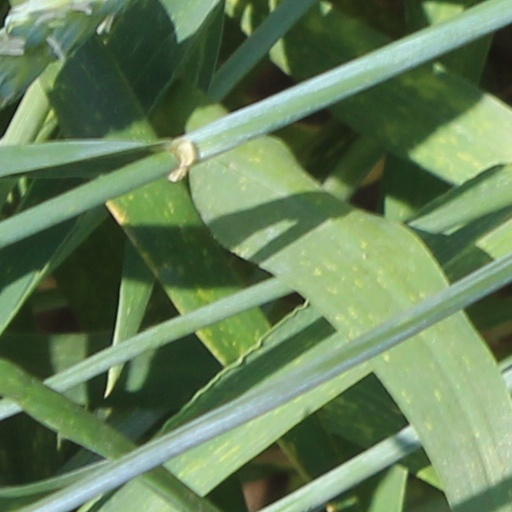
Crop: wheat